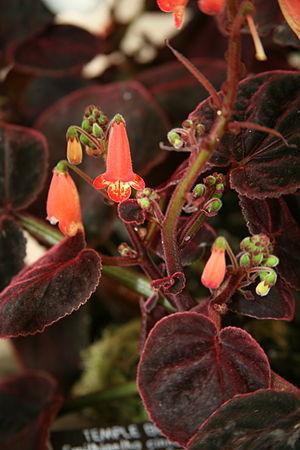
Smithiantha cinnabarina est une espèce de plante de la famille des Gesneriaceae.
Matilda Smith est une illustratrice botanique britannique. Ses planches dessinées ont paru dans le Curtis's Botanical Magazine pendant plus de quarante ans.